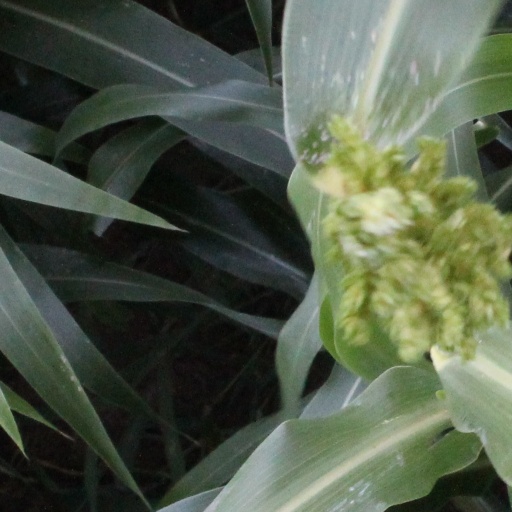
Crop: sorghum